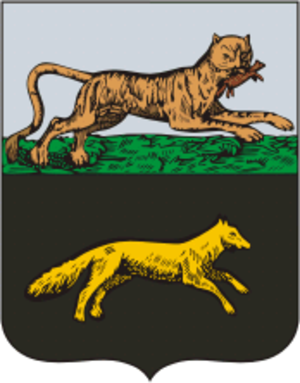
Zachiversk était un refuge russe du cercle arctique en Iakoutie. Établi en 1639 à l’intérieur d'un méandre prononcé en rive droite de l’Indiguirka, ce fort faisait fonction de siège administratif pour toute la province. En 1803, les administrations furent transférées à Verkhoïansk, puis la population fut décimée par une épidémie de variole. C'était en 1898 une ville-fantôme.